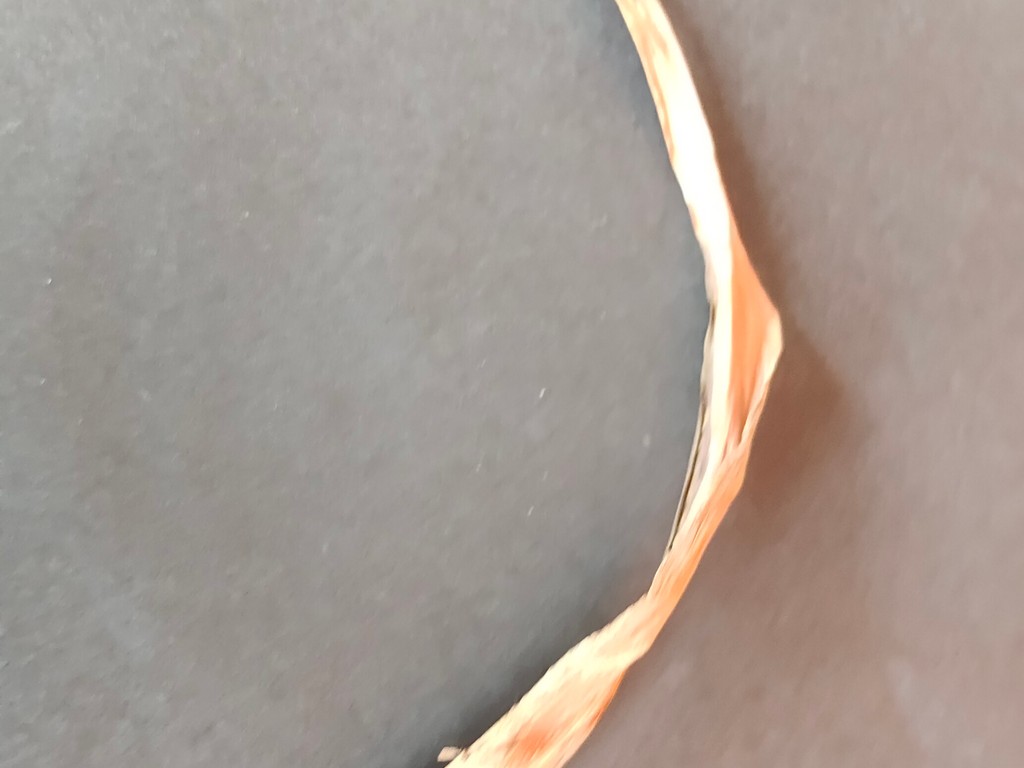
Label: Dried